Glenn House (Cape Girardeau, Missouri)

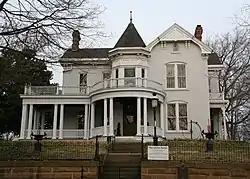

The Glenn House is a historic home located at Cape Girardeau, Missouri. It was built in 1883, and is a two-story, Late Victorian style painted brick dwelling. It is topped by cross-gabled and pyramidal roofs. It features a verandah with Tuscan order columns, turret, and oriel window. The house has been restored and open to the public by the Historical Association of Greater Cape Girardeau, Inc.